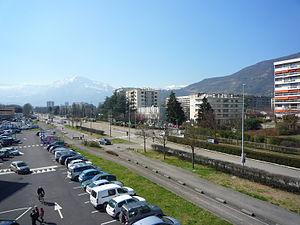
Avenue de Verdun - Meylan, Isère
Meylan est une commune française située dans le département de l'Isère en région Auvergne-Rhône-Alpes.